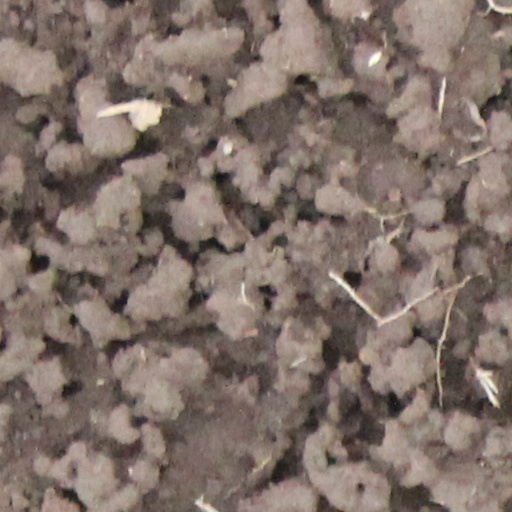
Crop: wheat